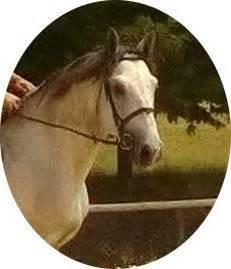
horse